Castle Freak (2020 film)

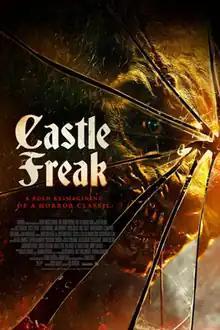
Official release poster

Castle Freak is a 2020 American horror film that was directed by Tate Steinsiek. It is a reboot of the 1995 Stuart Gordon film by the same name, which is a loose adaptation of the stories "The Outsider" and "The Dunwich Horror" by H.P. Lovecraft.